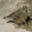
Label: bird